Akıncılar

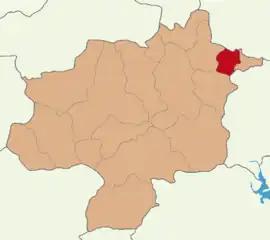
Sivas location Akıncılar

Akıncılar is a town in Sivas Province of Turkey. It is the seat of Akıncılar District. Its population is 2,441 (2022). The mayor is Hasan Şen (AKP).